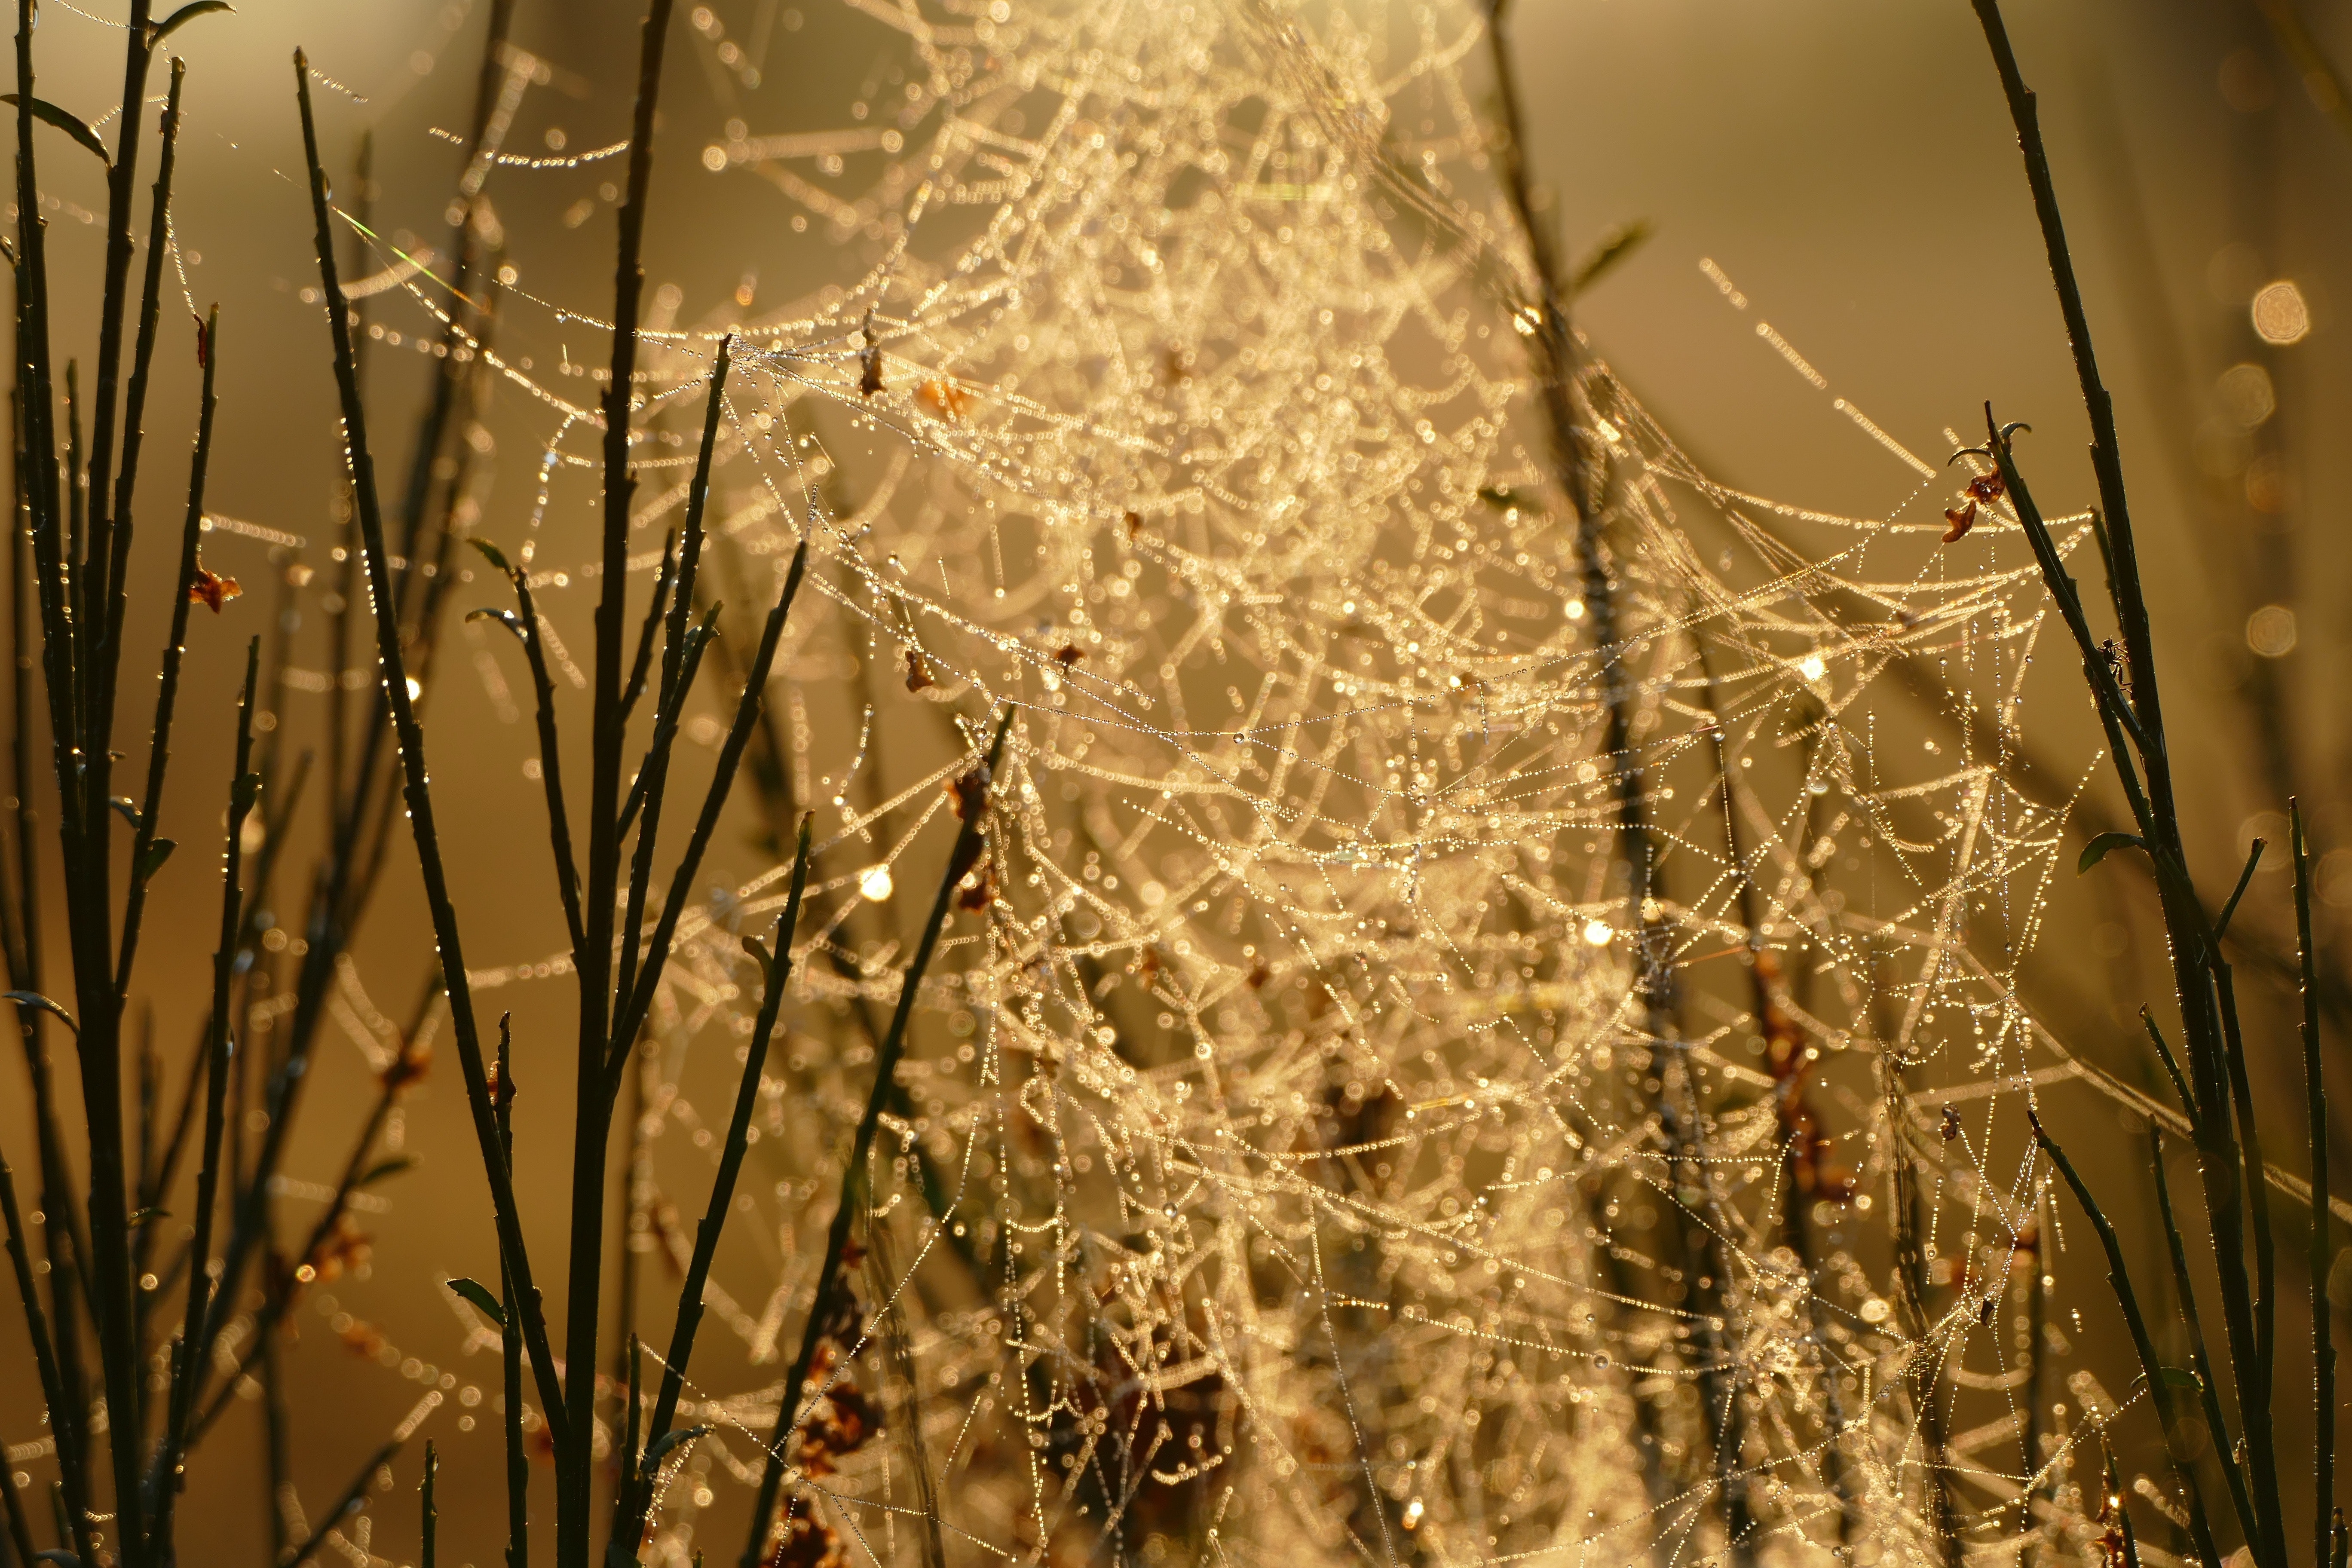
nature, water, grass, sunlight, light, branch, natural landscape, atmospheric phenomenon, morning, grass family, plant, twig, plant stem, close up, backlighting, tree, photography, sunrise, macro photography, sun, field, meadow, moisture